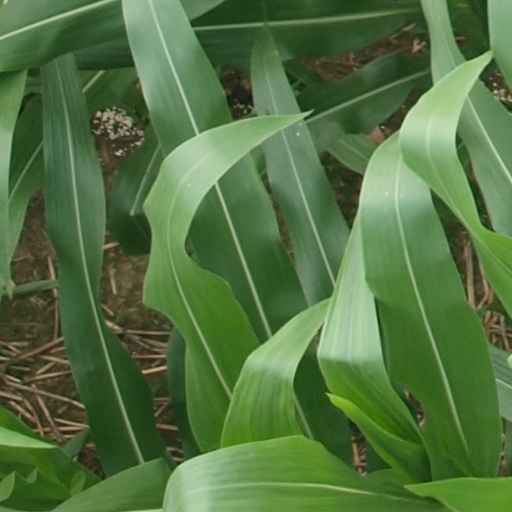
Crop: maize; corn